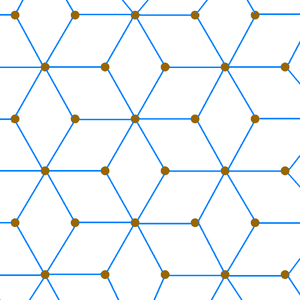
En géométrie, un polytope est isotoxal si son groupe de symétrie agit transitivement sur ses côtés. Informellement, cela veut dire qu'il y a un seul type de côté dans cet objet : pour deux côtés de l'objet, il y a une translation, une rotation et/ou une réflexion qui transforme un côté en l'autre, tout en laissant la région occupée par l'objet inchangée.